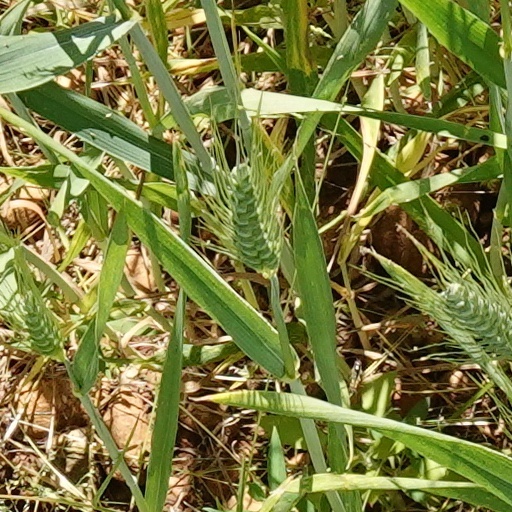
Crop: wheat